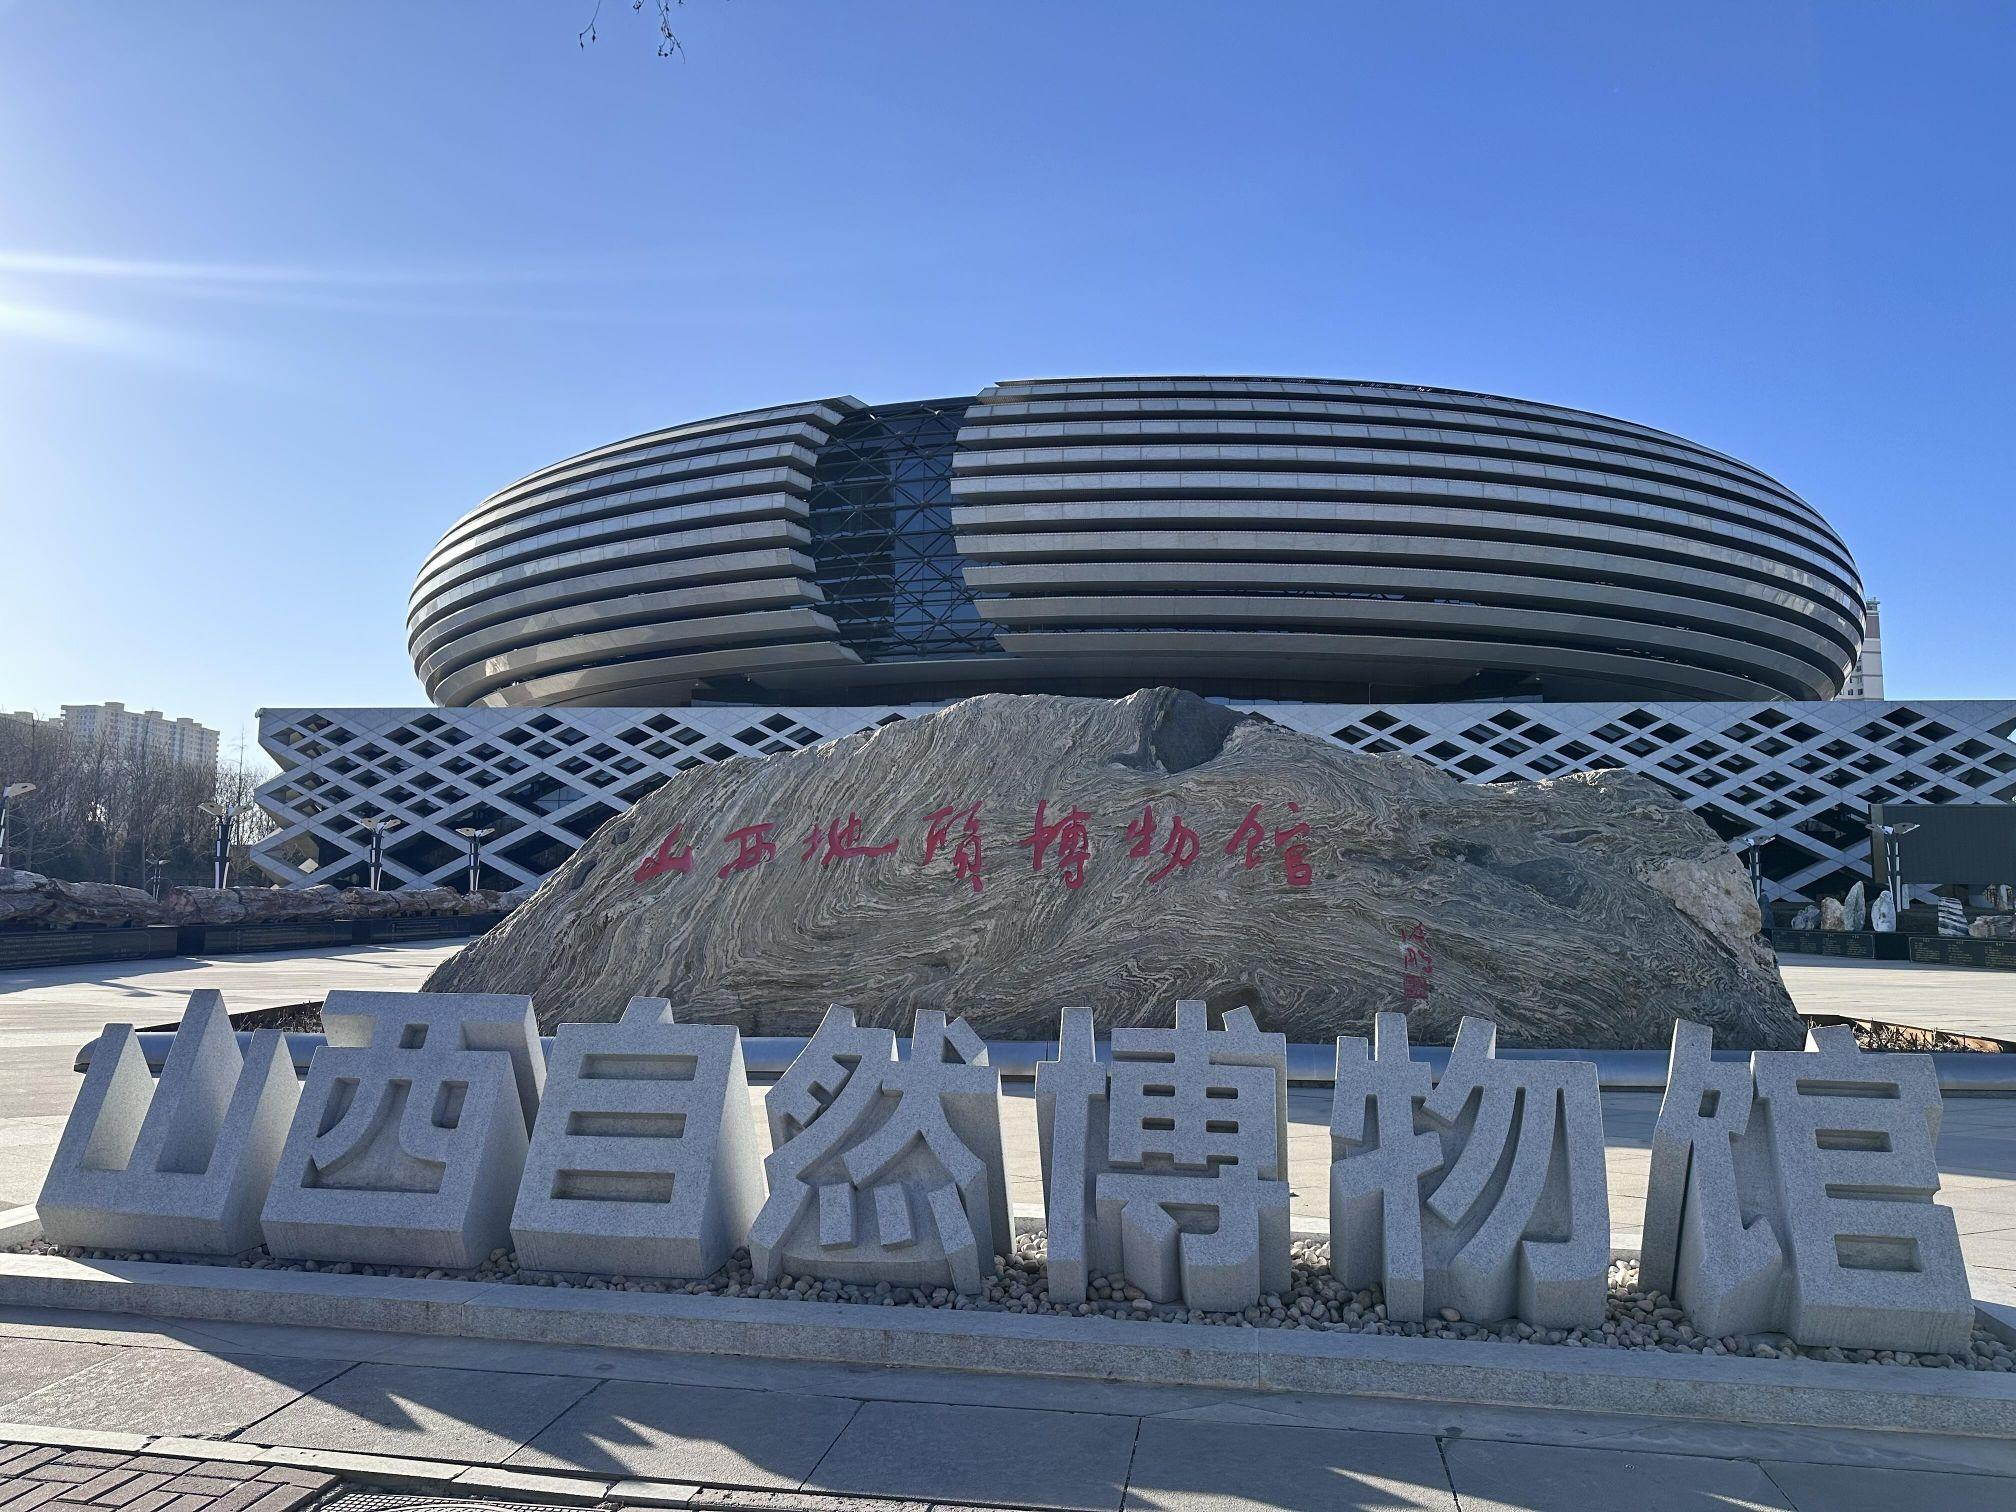
地标名称：山西自然博物馆
所在城市：太原市·万柏林区